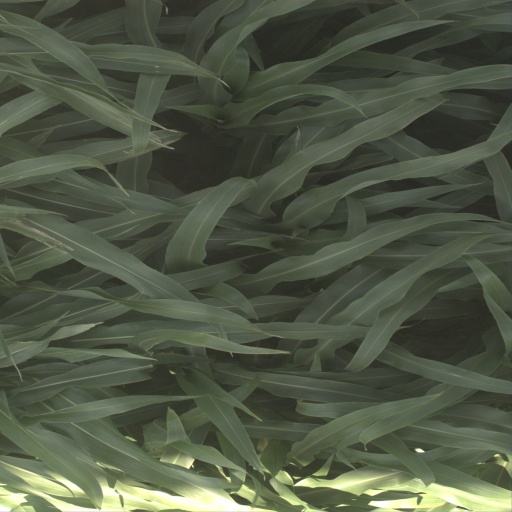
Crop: sorghum